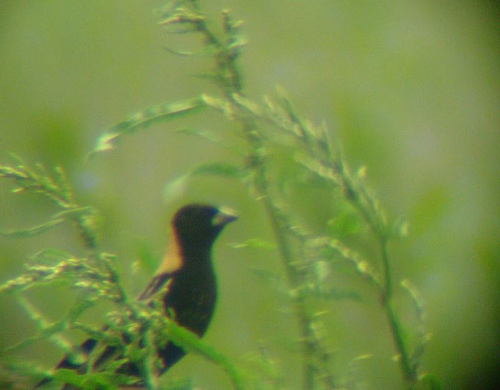
a bird with a wide, straight bill and orange nape sits in some greenery.
the small bird has a yellow bill with a yellow back and black body.
small bird with grey and small beak, nape is brown, throat, belly, abdomen are black. secondaries and tail are black and brown color.
this slightly blurry black bird has a yellow patch on its back.
this little bird has a mostly black body with a yellow nape and short blunt bill.
this bird has wings that are black and has a yellow crown
this bird is black with yellow and has a very short beak.
this bird is black with orange and has a very short beak.
this bird has wings that are black and has a yellow nape
this bird has wings that are black and has a yellow nape
Species: Bobolink